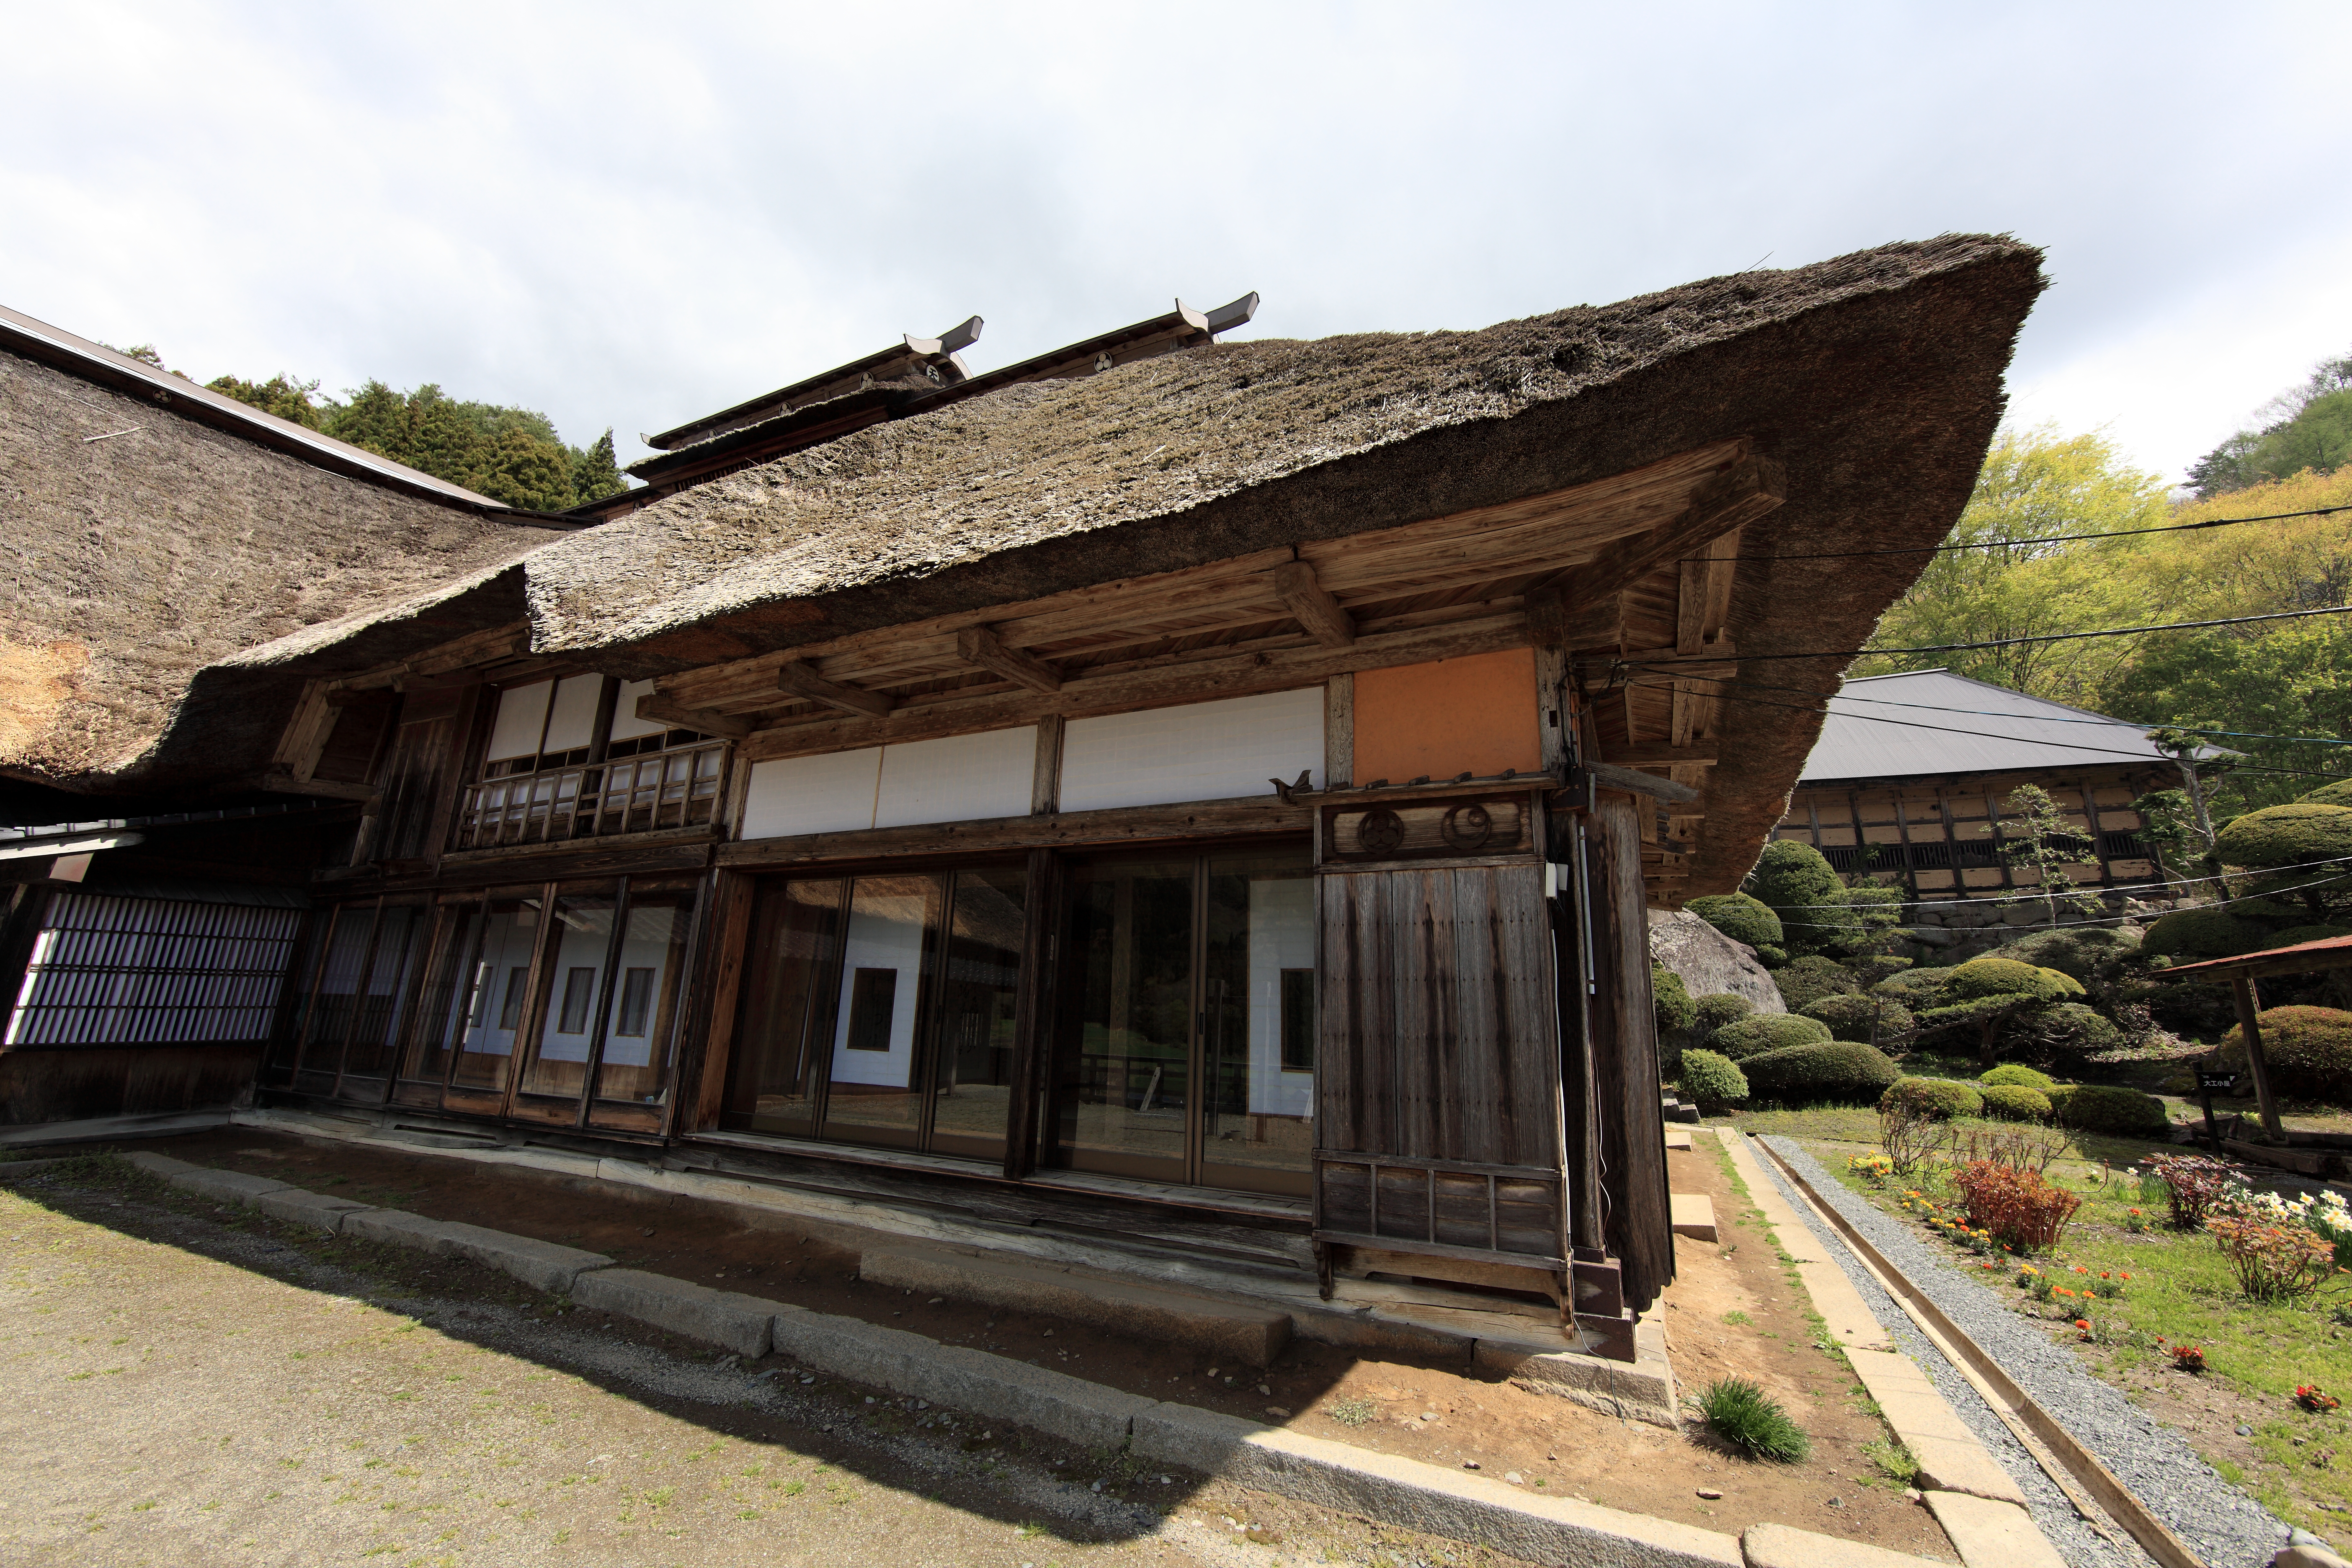
architecture, farm, house, building, home, transport, high, vehicle, ancient, residence, exterior, cool image, design, japanese, 5d, style, hires, estate, markii, traditional, hi, res, resolution, iwate, tohno, toonoshi, chibake, rolling stock